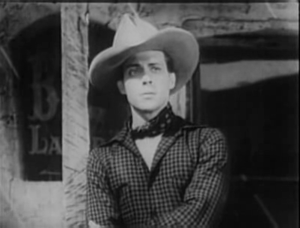
Le Cavalier de l'aube est un film américain réalisé par Robert N. Bradbury, sorti en 1935.
Dennis Moore né le 26 janvier 1908 à Fort Worth, et mort le 1ᵉʳ mars 1964 à San Bernardino, est un acteur américain, spécialisé dans les westerns et les serials.